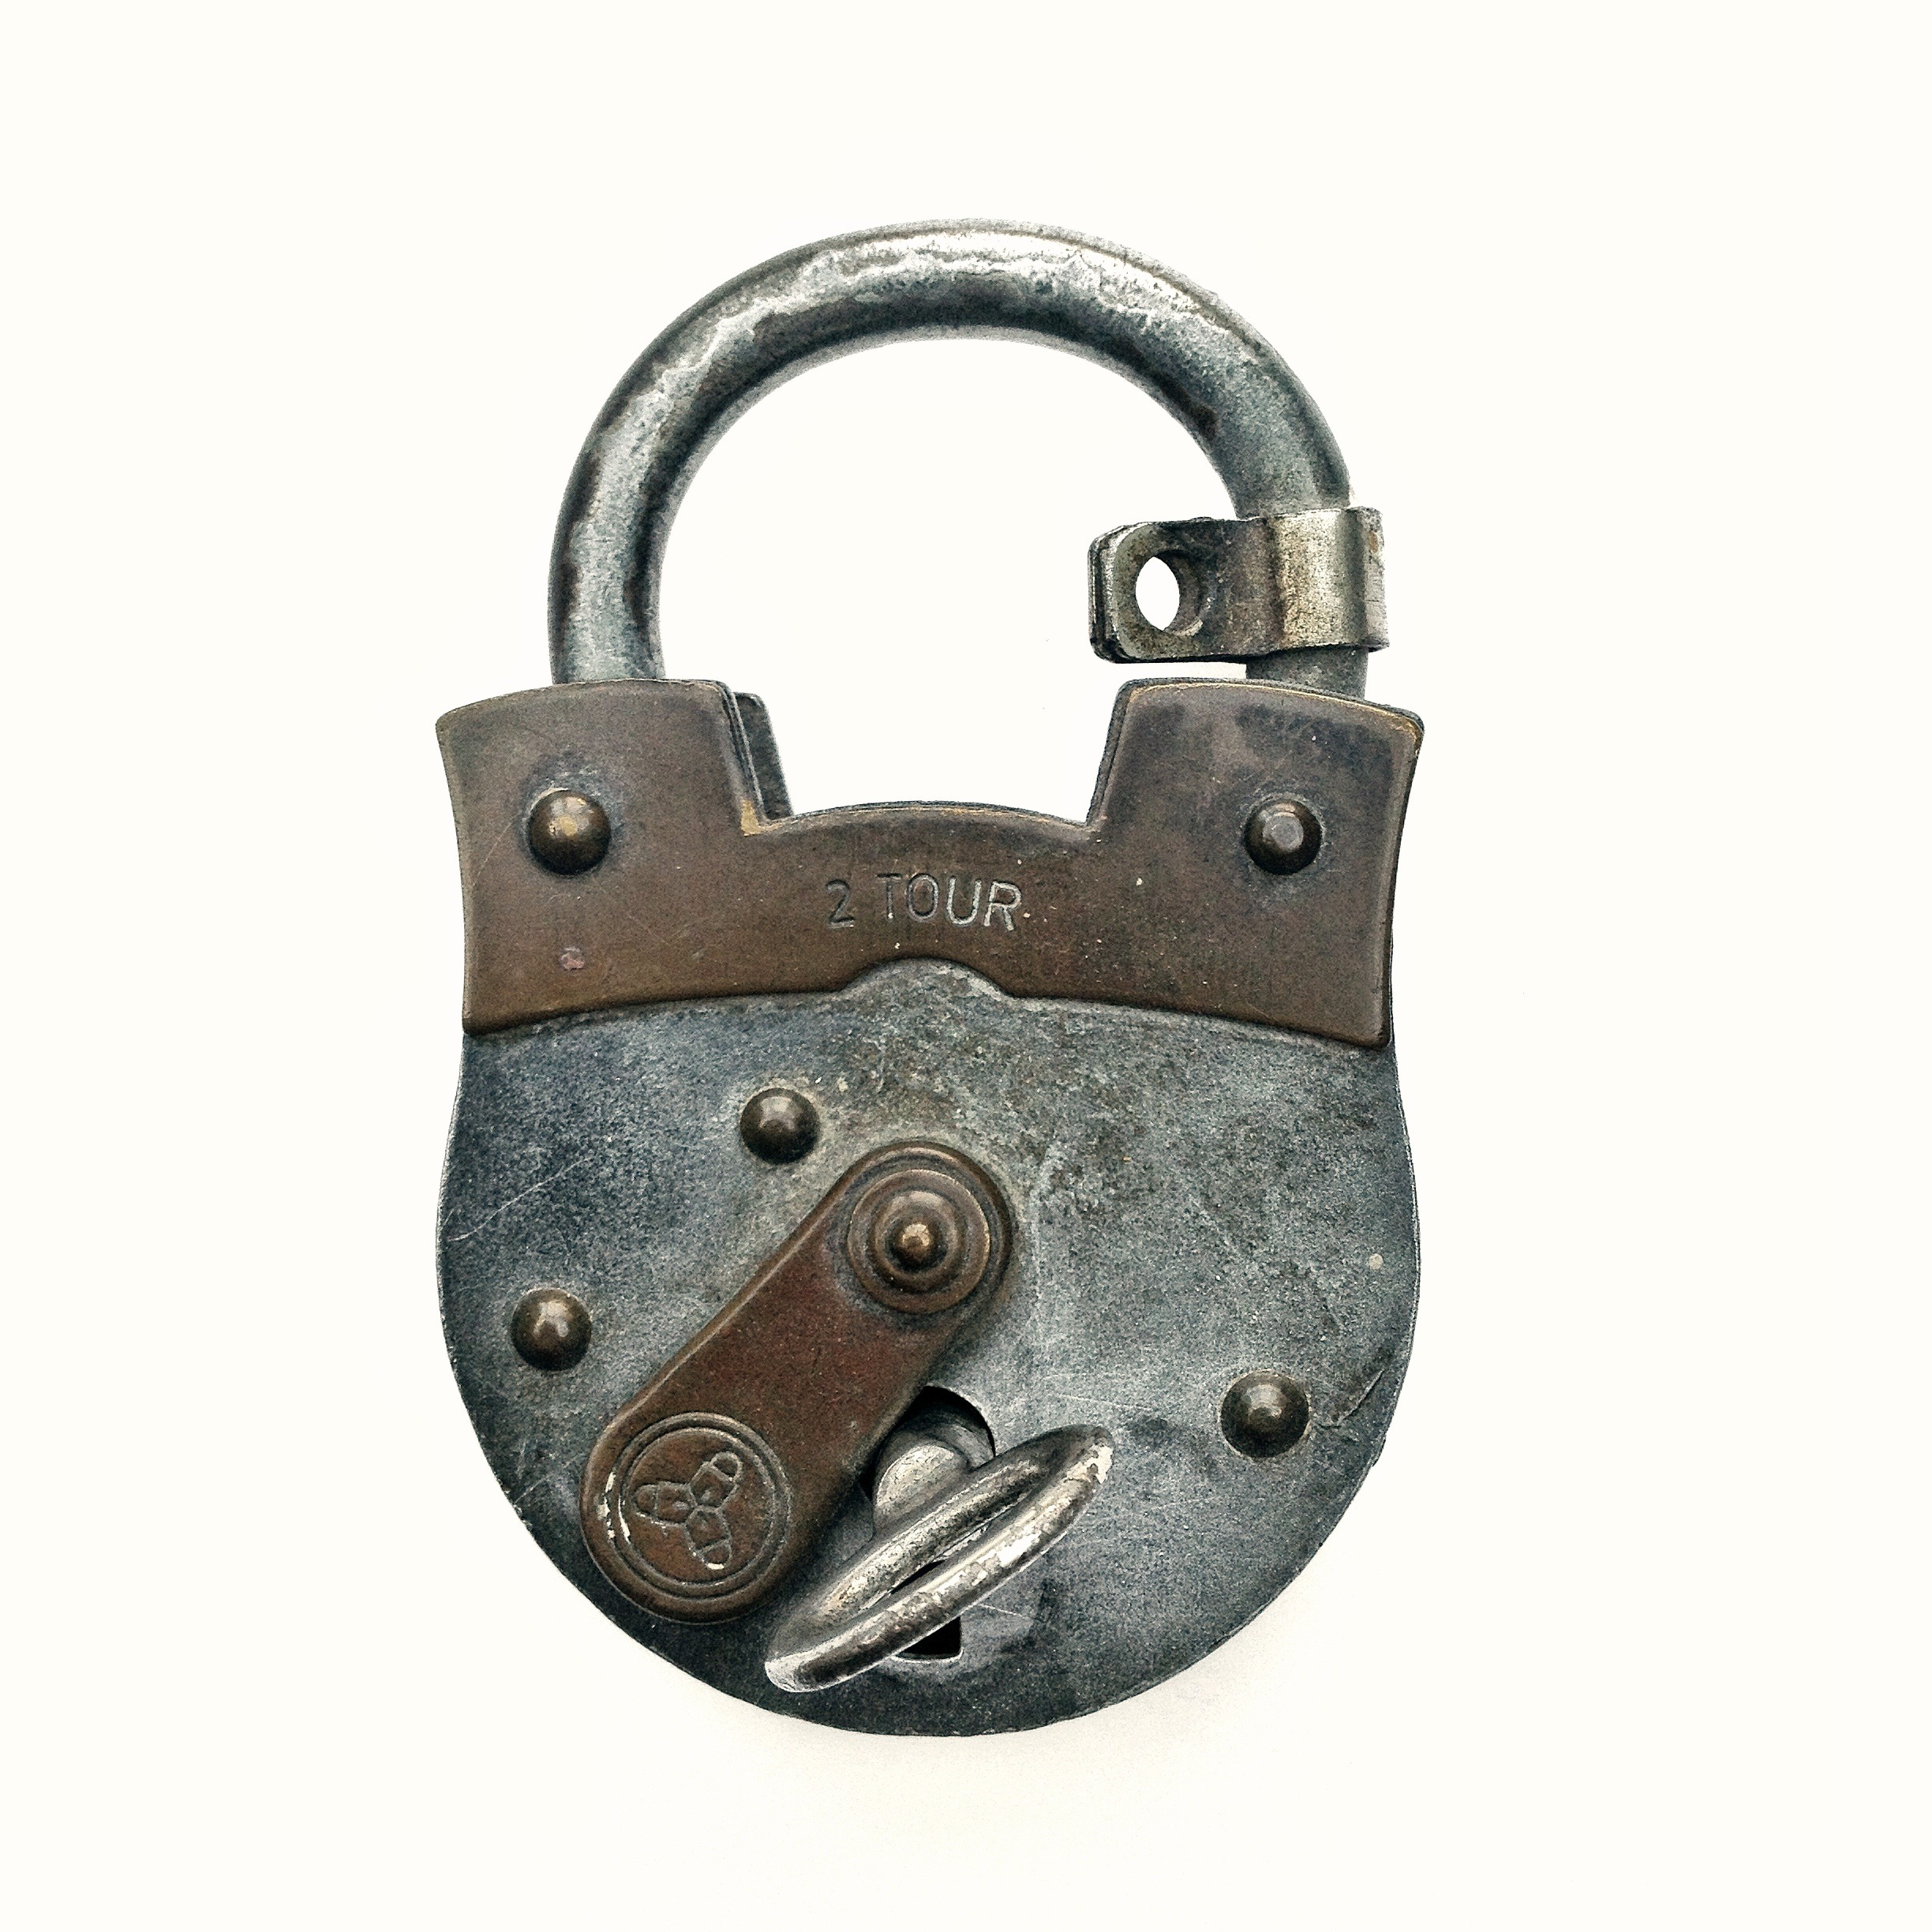
open, chain, castle, close, security, padlock, brass, closed, lock, secure, locks to, sure, lockable, privacy policy, fashion accessory